Huoratron

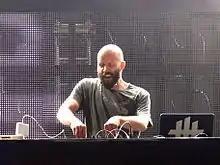
Huoratron during his show at Provinssirock 2013

Aku Raski, known by his stage name Huoratron, is a Finnish electronic music artist. Active since 2003, he is known for several releases such as "Prevenge", "$$ Troopers", and "Corporate Occult". He has also done a remix of HIM's "In Venere Veritas". In 2010 he signed with Last Gang Records and released his first full-length album entitled "Cryptocracy."